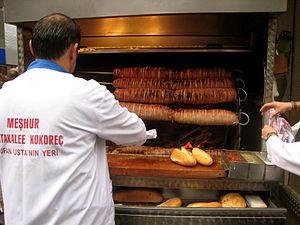
Le kokoreç ou kokoretsi est un plat répandu dans les Balkans et en Turquie, composé essentiellement de boyaux et d'abats d'agneau mis en broche avec des épices et des herbes aromatiques.